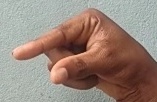
ASL sign: Q